Prats-de-Mollo-la-Preste

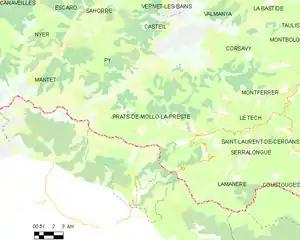
Map of Prats-de-Mollo-la-Preste and its surrounding communes

The town, along with other Vallespir municipalities of Roussillon was separated from the rest of Catalonia, and therefore from Spain, by the Treaty of the Pyrenees (1659), which France got from Spain part of Catalonia.